Eric Long, 3rd Viscount Long

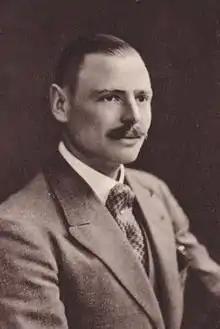
Eric Long in 1929

Richard Eric Onslow Long, 3rd Viscount Long, (22 August 1892 – 12 January 1967) was a British Conservative Party politician and Territorial Army officer.